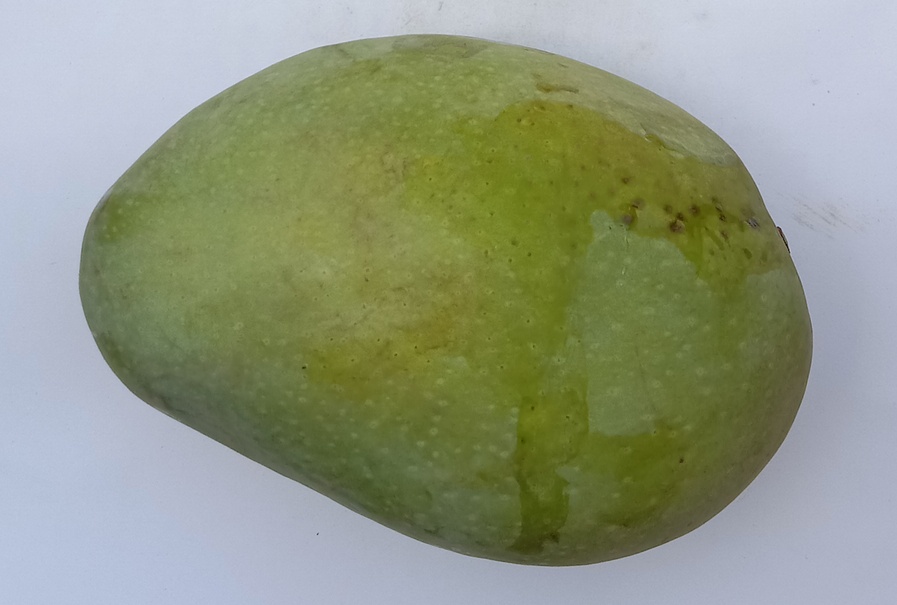
Mango variety: Fajri